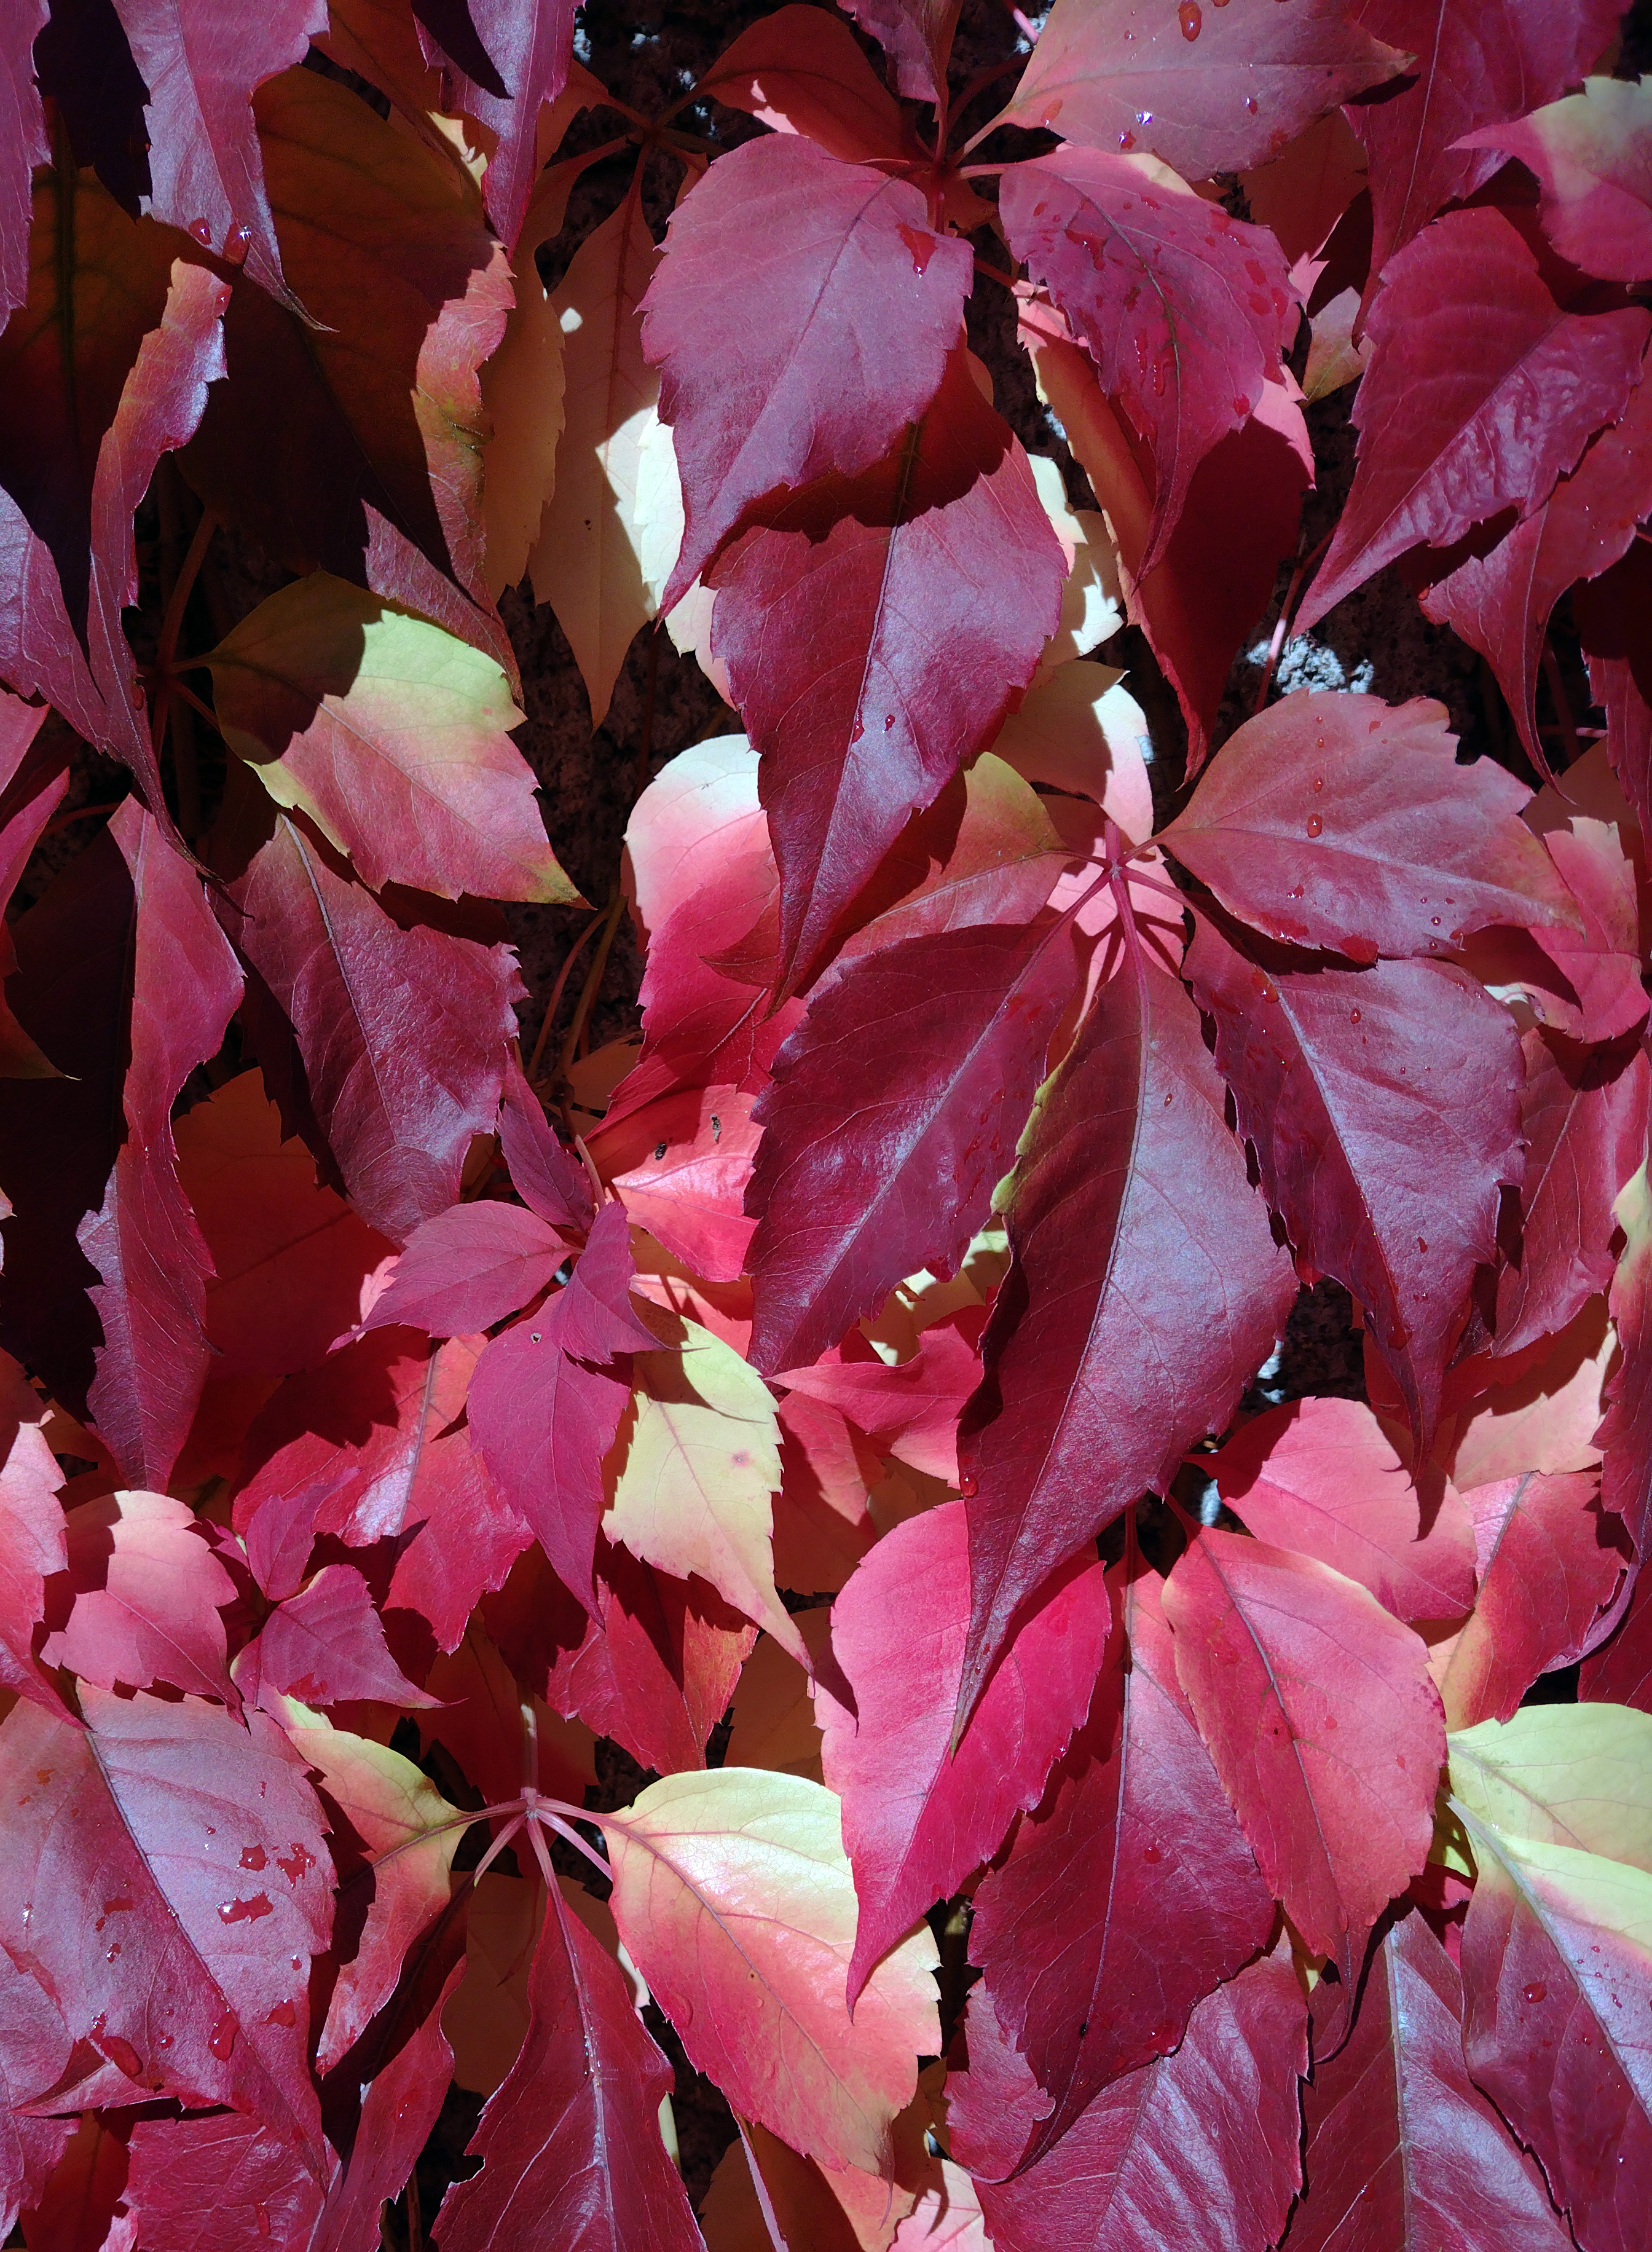
autumn, leaves, autumn leaves, colorful, plant, leaf, twig, deciduous, groundcover, flowering plant, Tints and shades, terrestrial plant, tree, petal, shrub, annual plant, carmine, subshrub, perennial plant, temperate broadleaf and mixed forest, plant stem, magenta